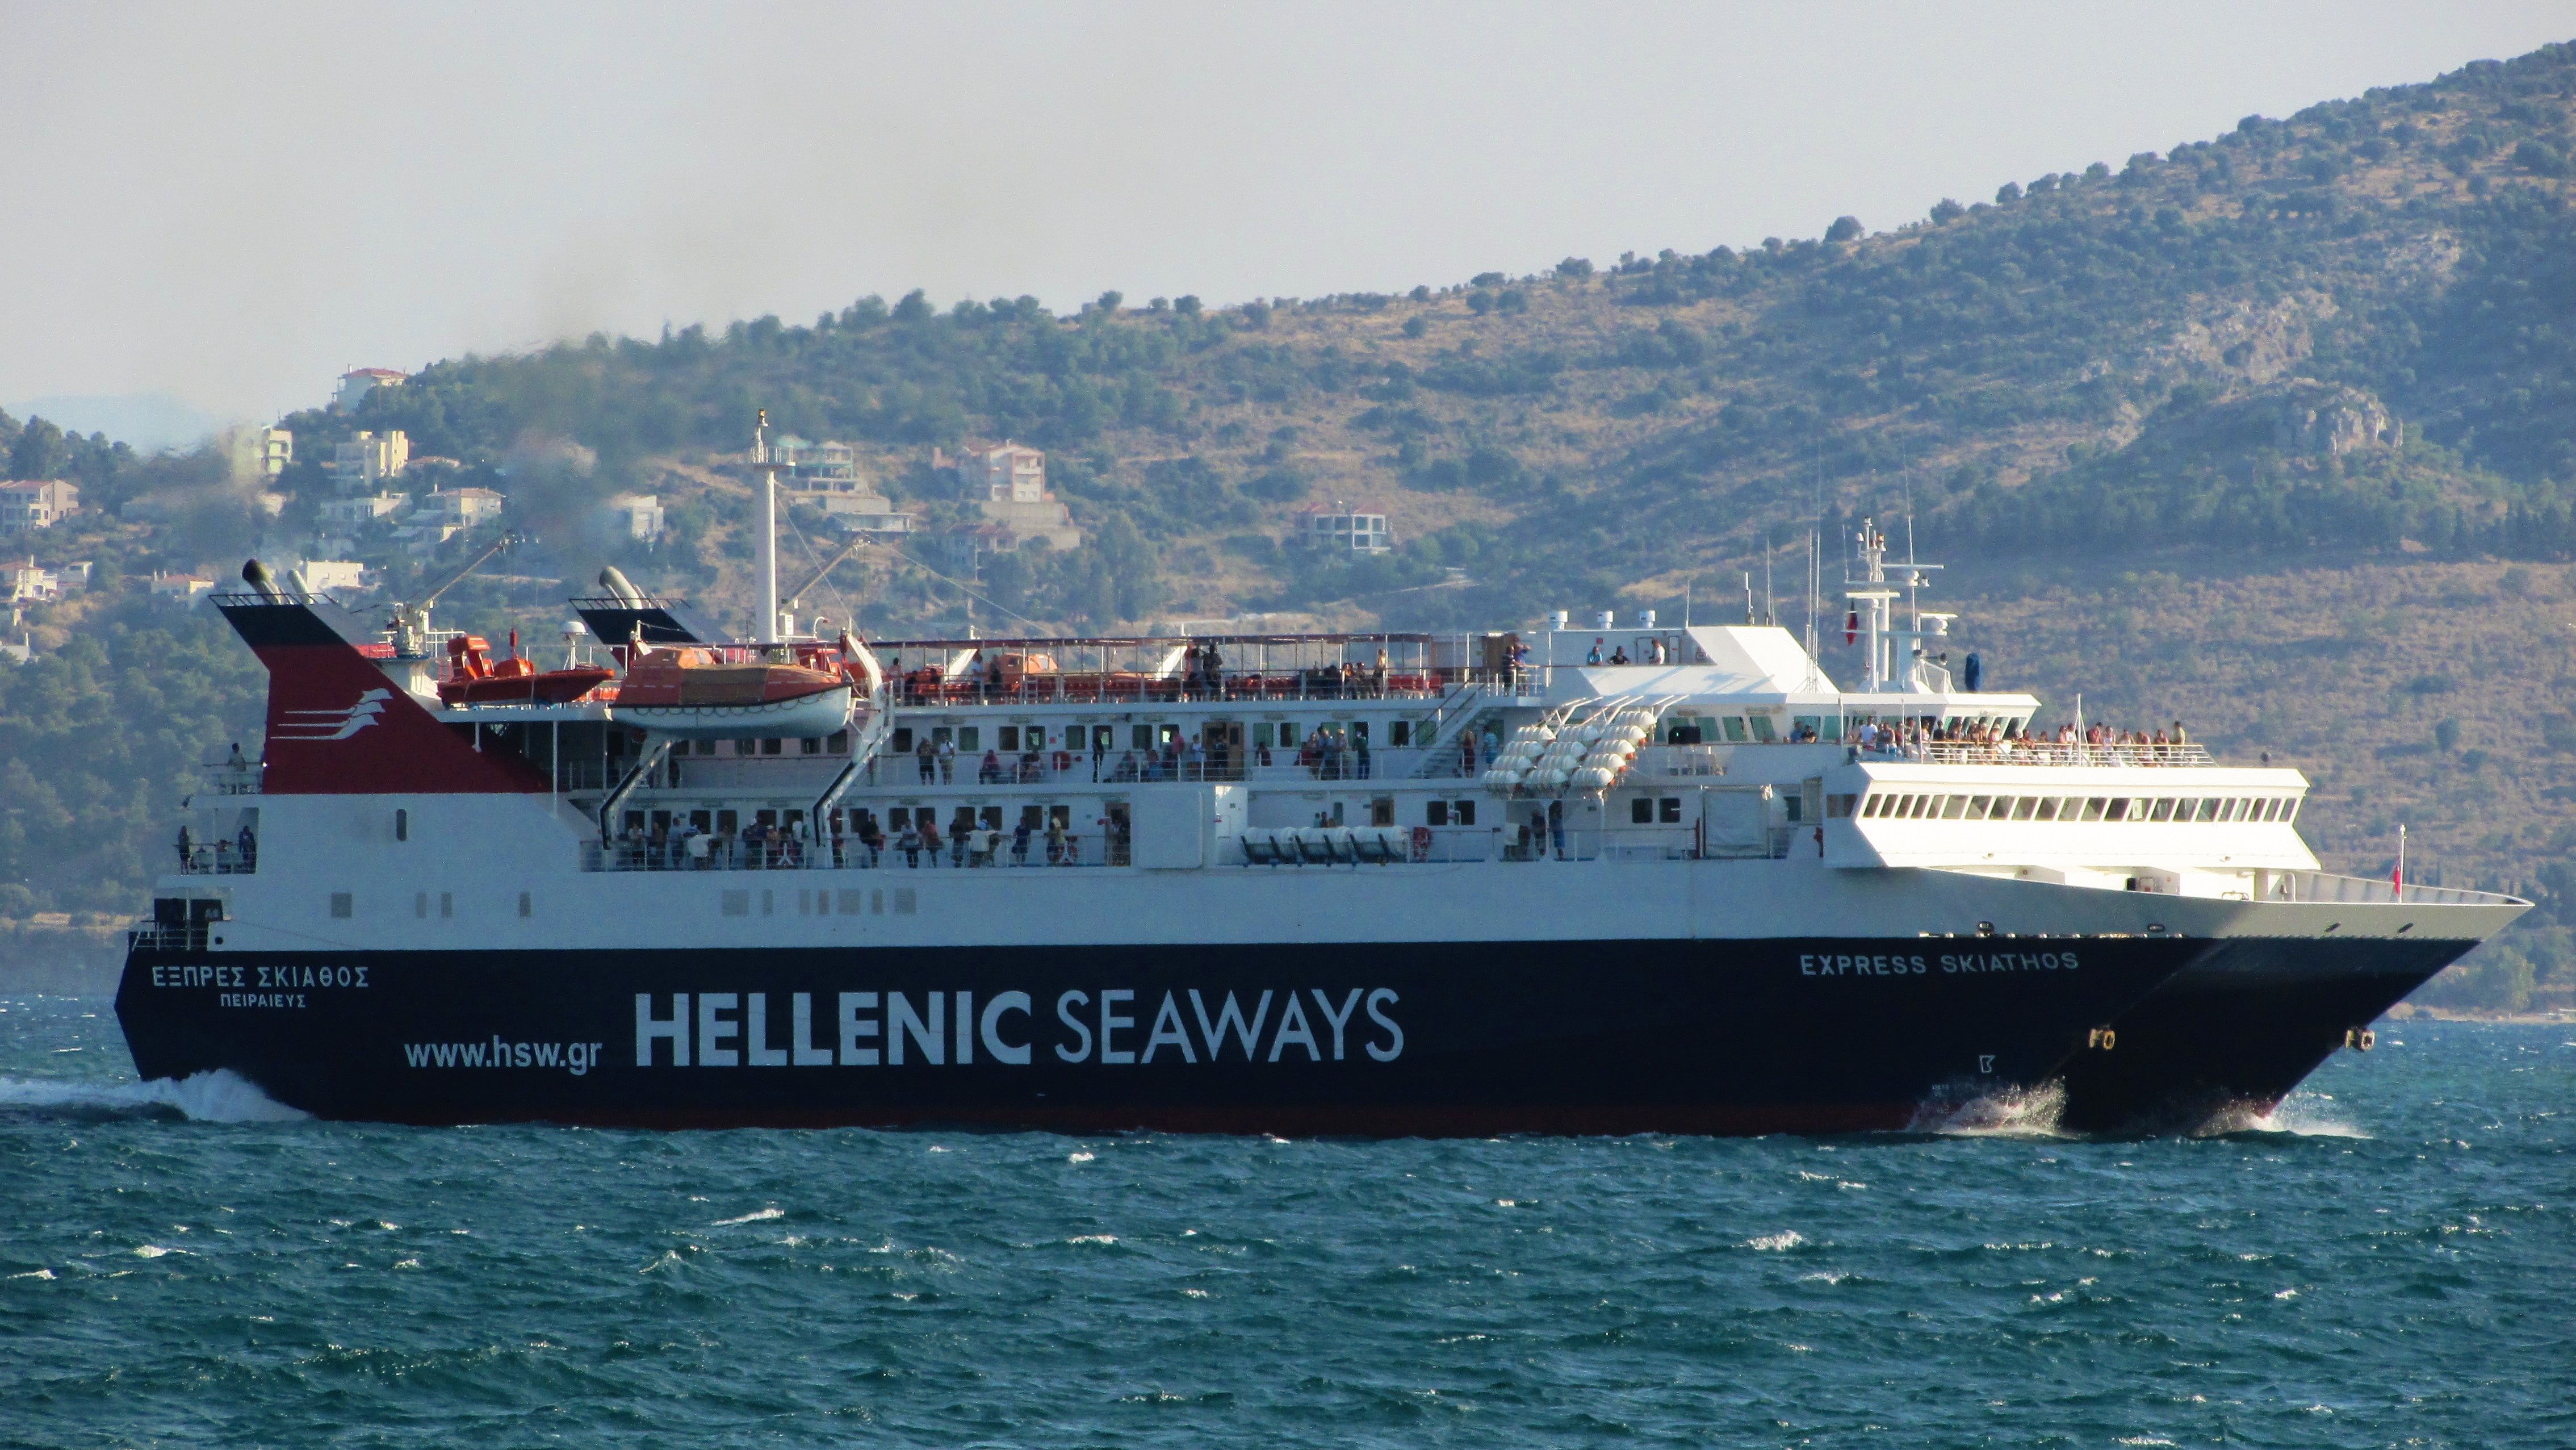
sea, boat, ship, vacation, travel, transportation, transport, vehicle, port, tourism, cargo ship, ferry, greece, watercraft, motor ship, summer vacation, passenger ship, freight transport, ocean liner, volos, roll on roll off